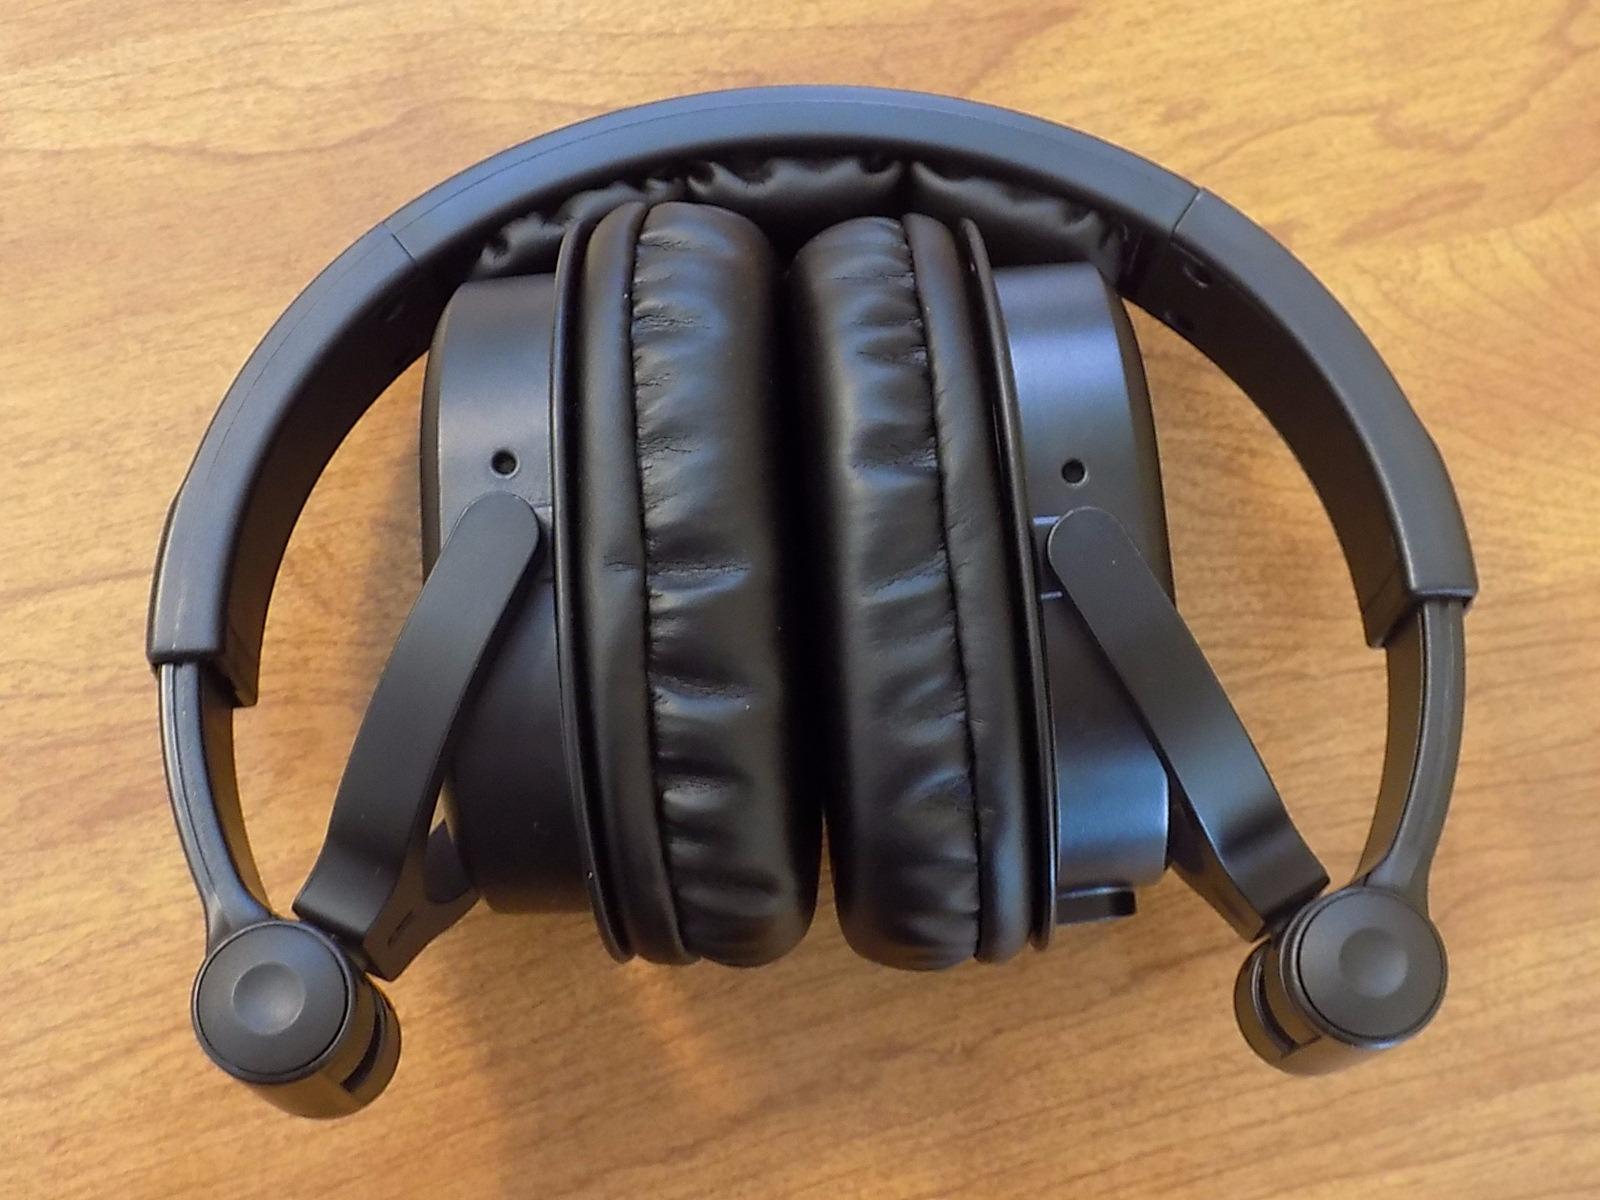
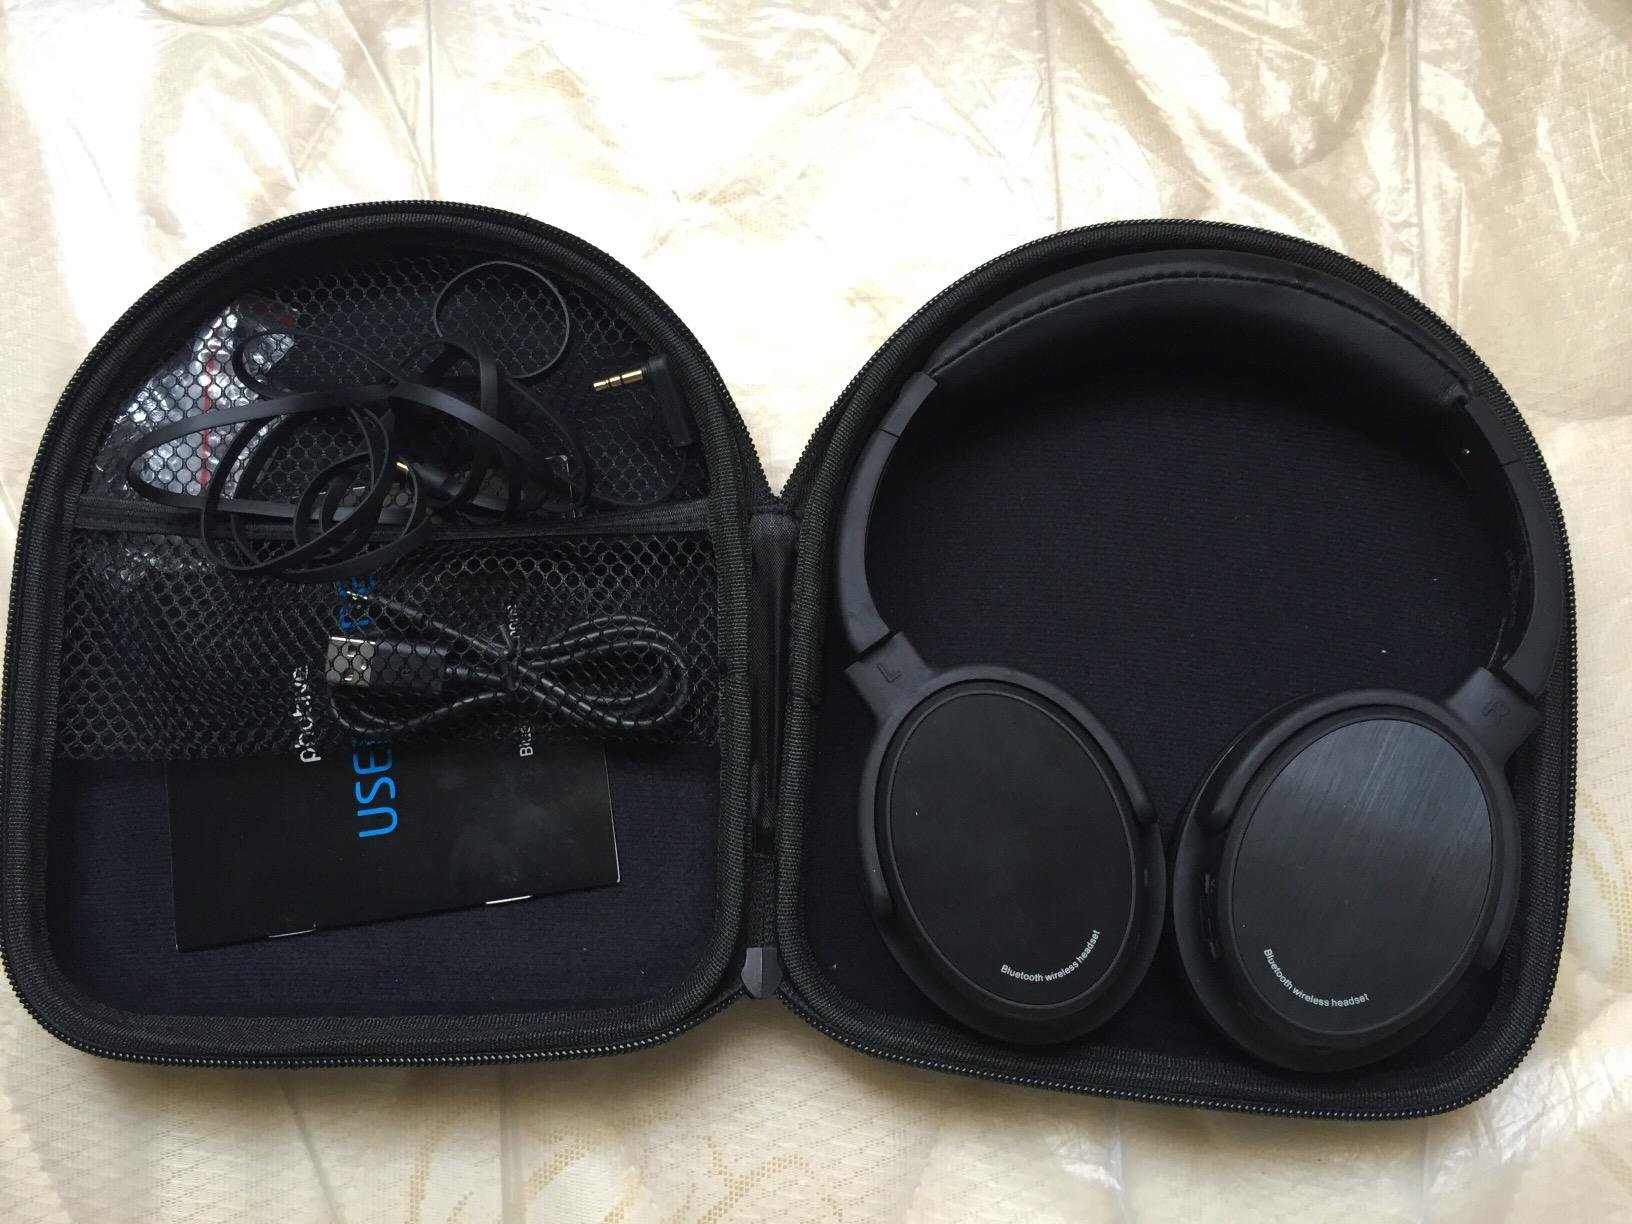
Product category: headphones
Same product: no